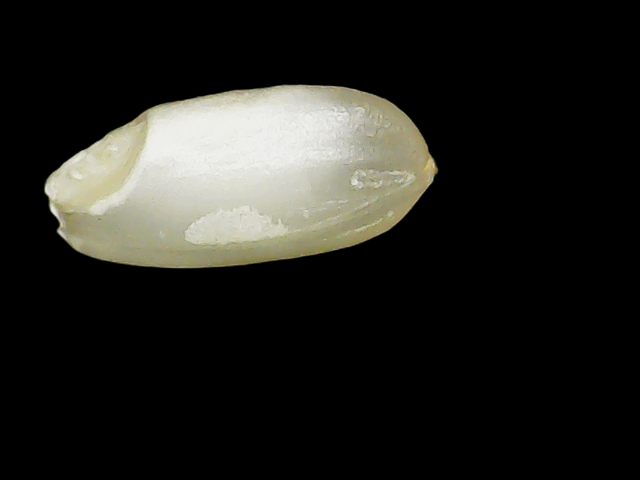
Rice variety: Binadhan8